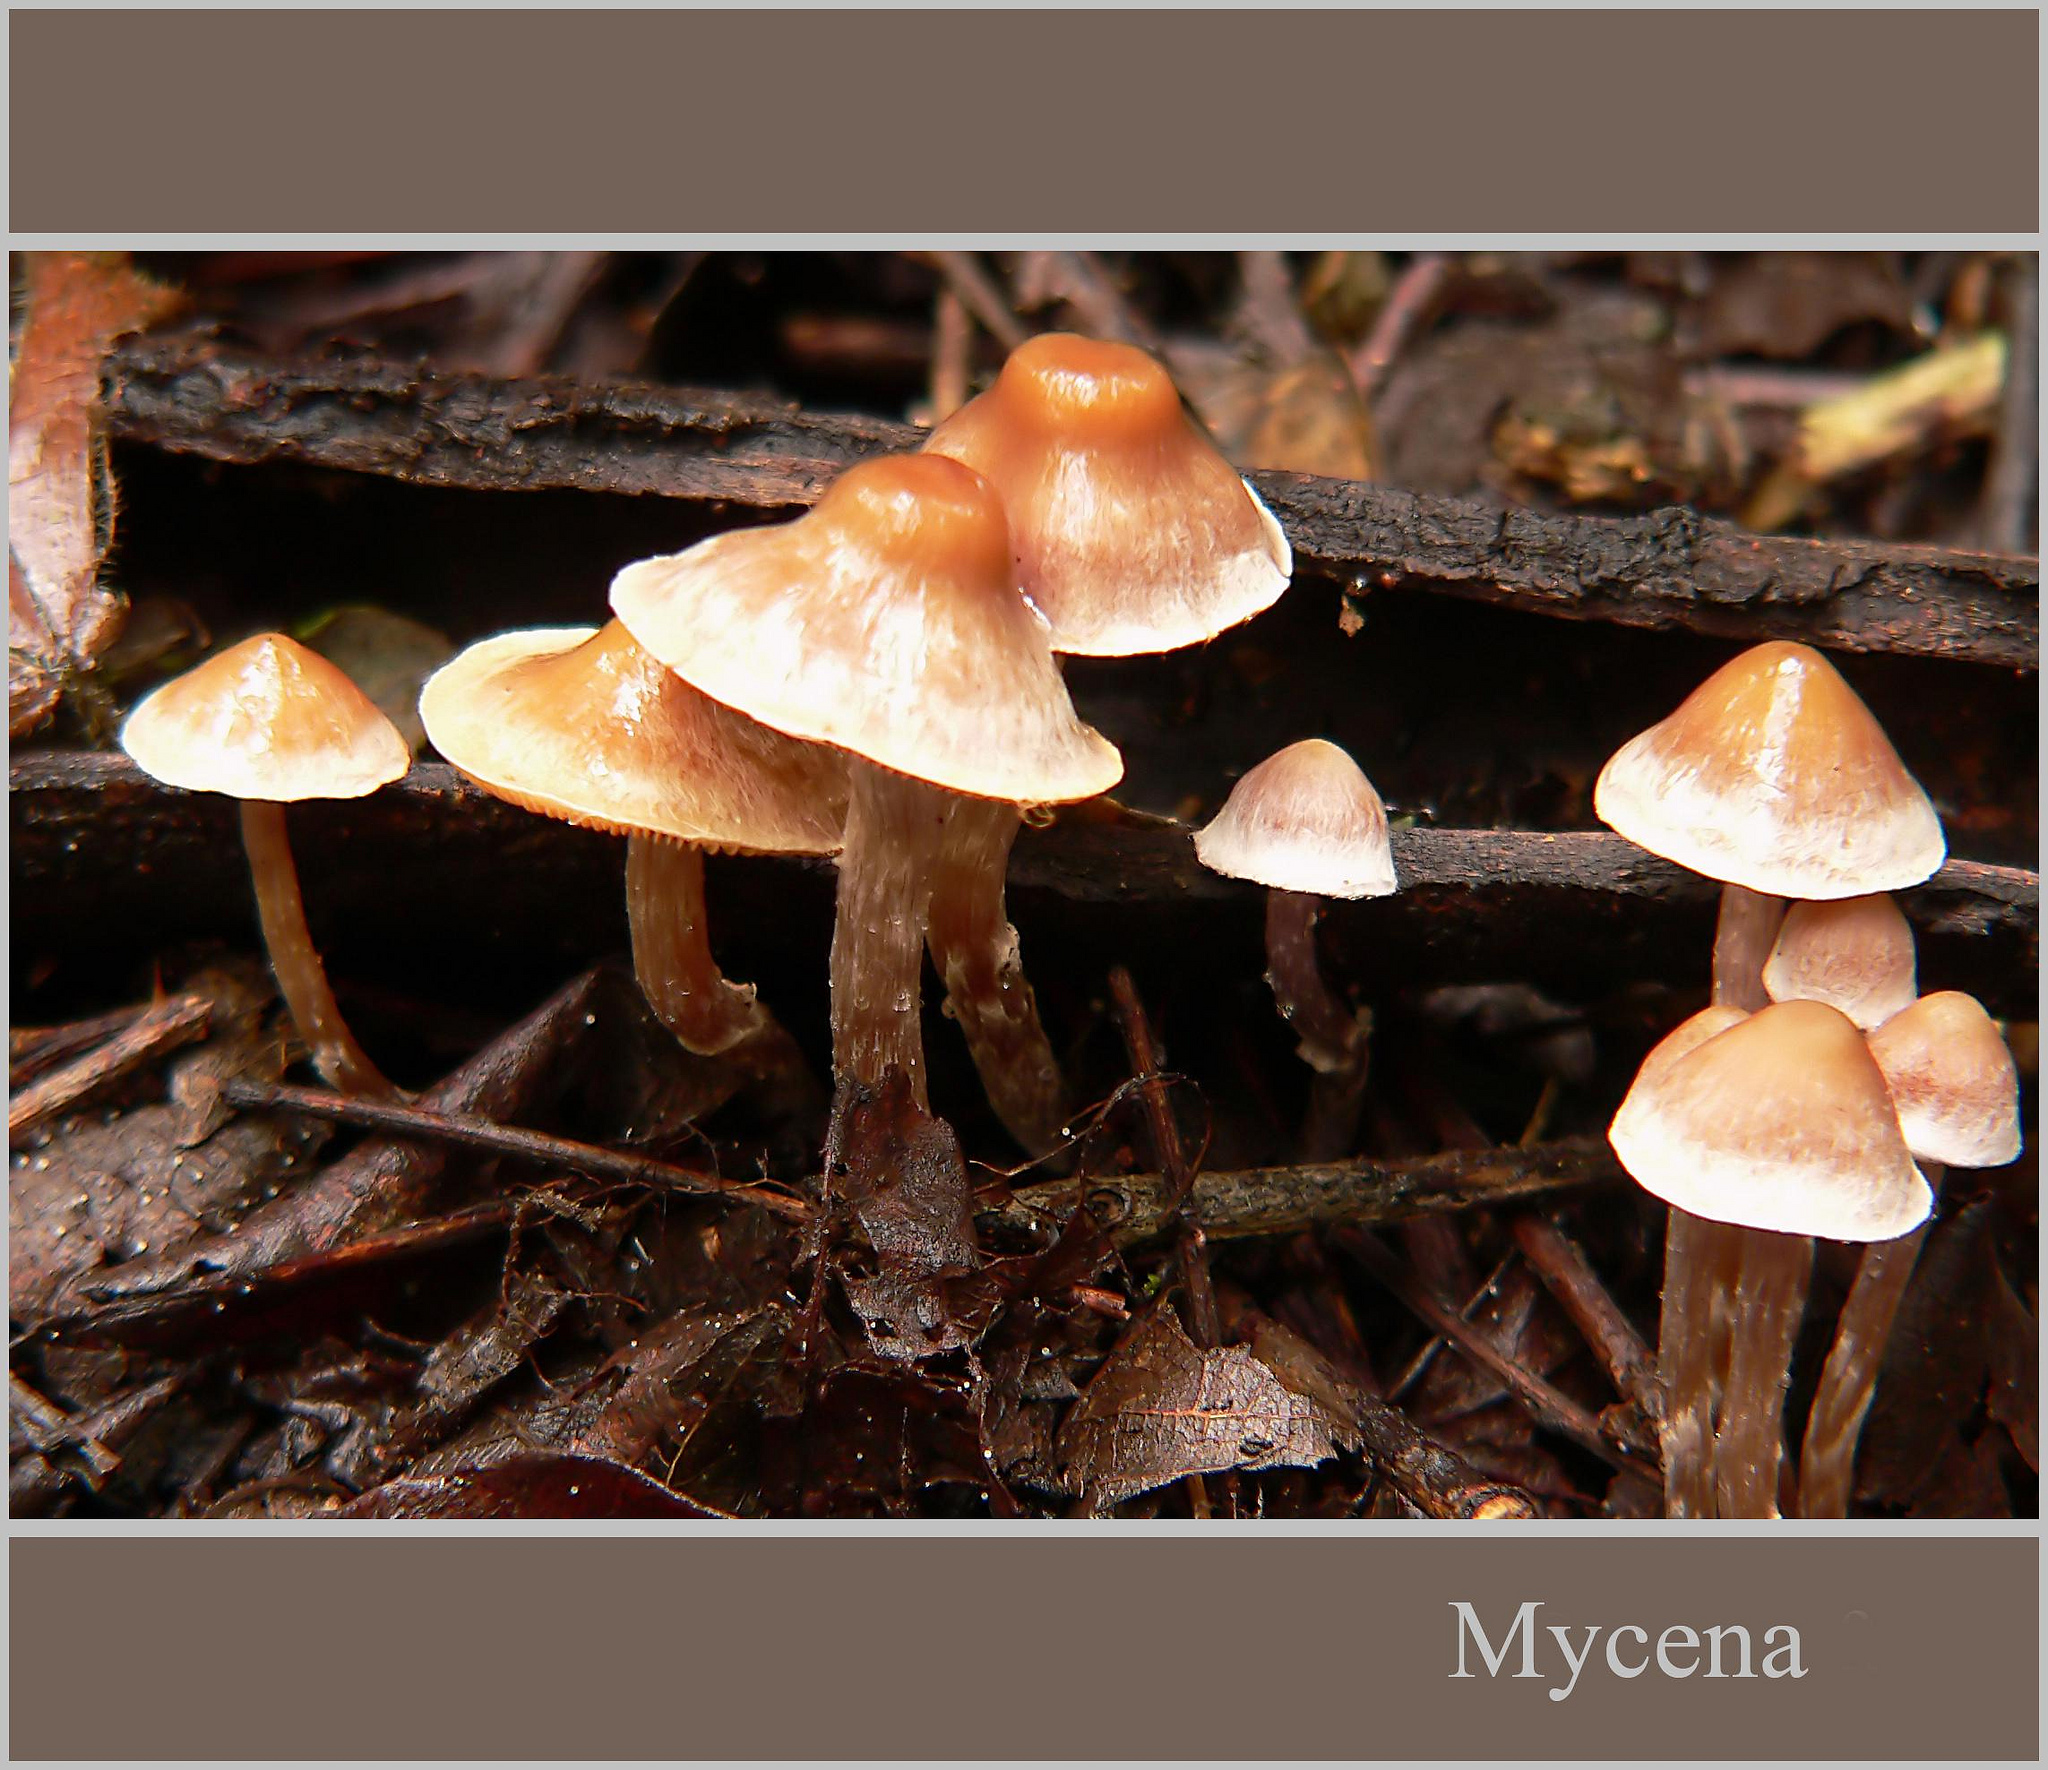
mushroom, fauna, fungus, fungi, mushrooms, mycena, bolete, auriculariales, organism, oyster mushroom, edible mushroom, shiitake, medicinal mushroom, agaricomycetes, agaricaceae, penny bun, saprotrophic, publicdomaindedicationcc0